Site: brandenburg
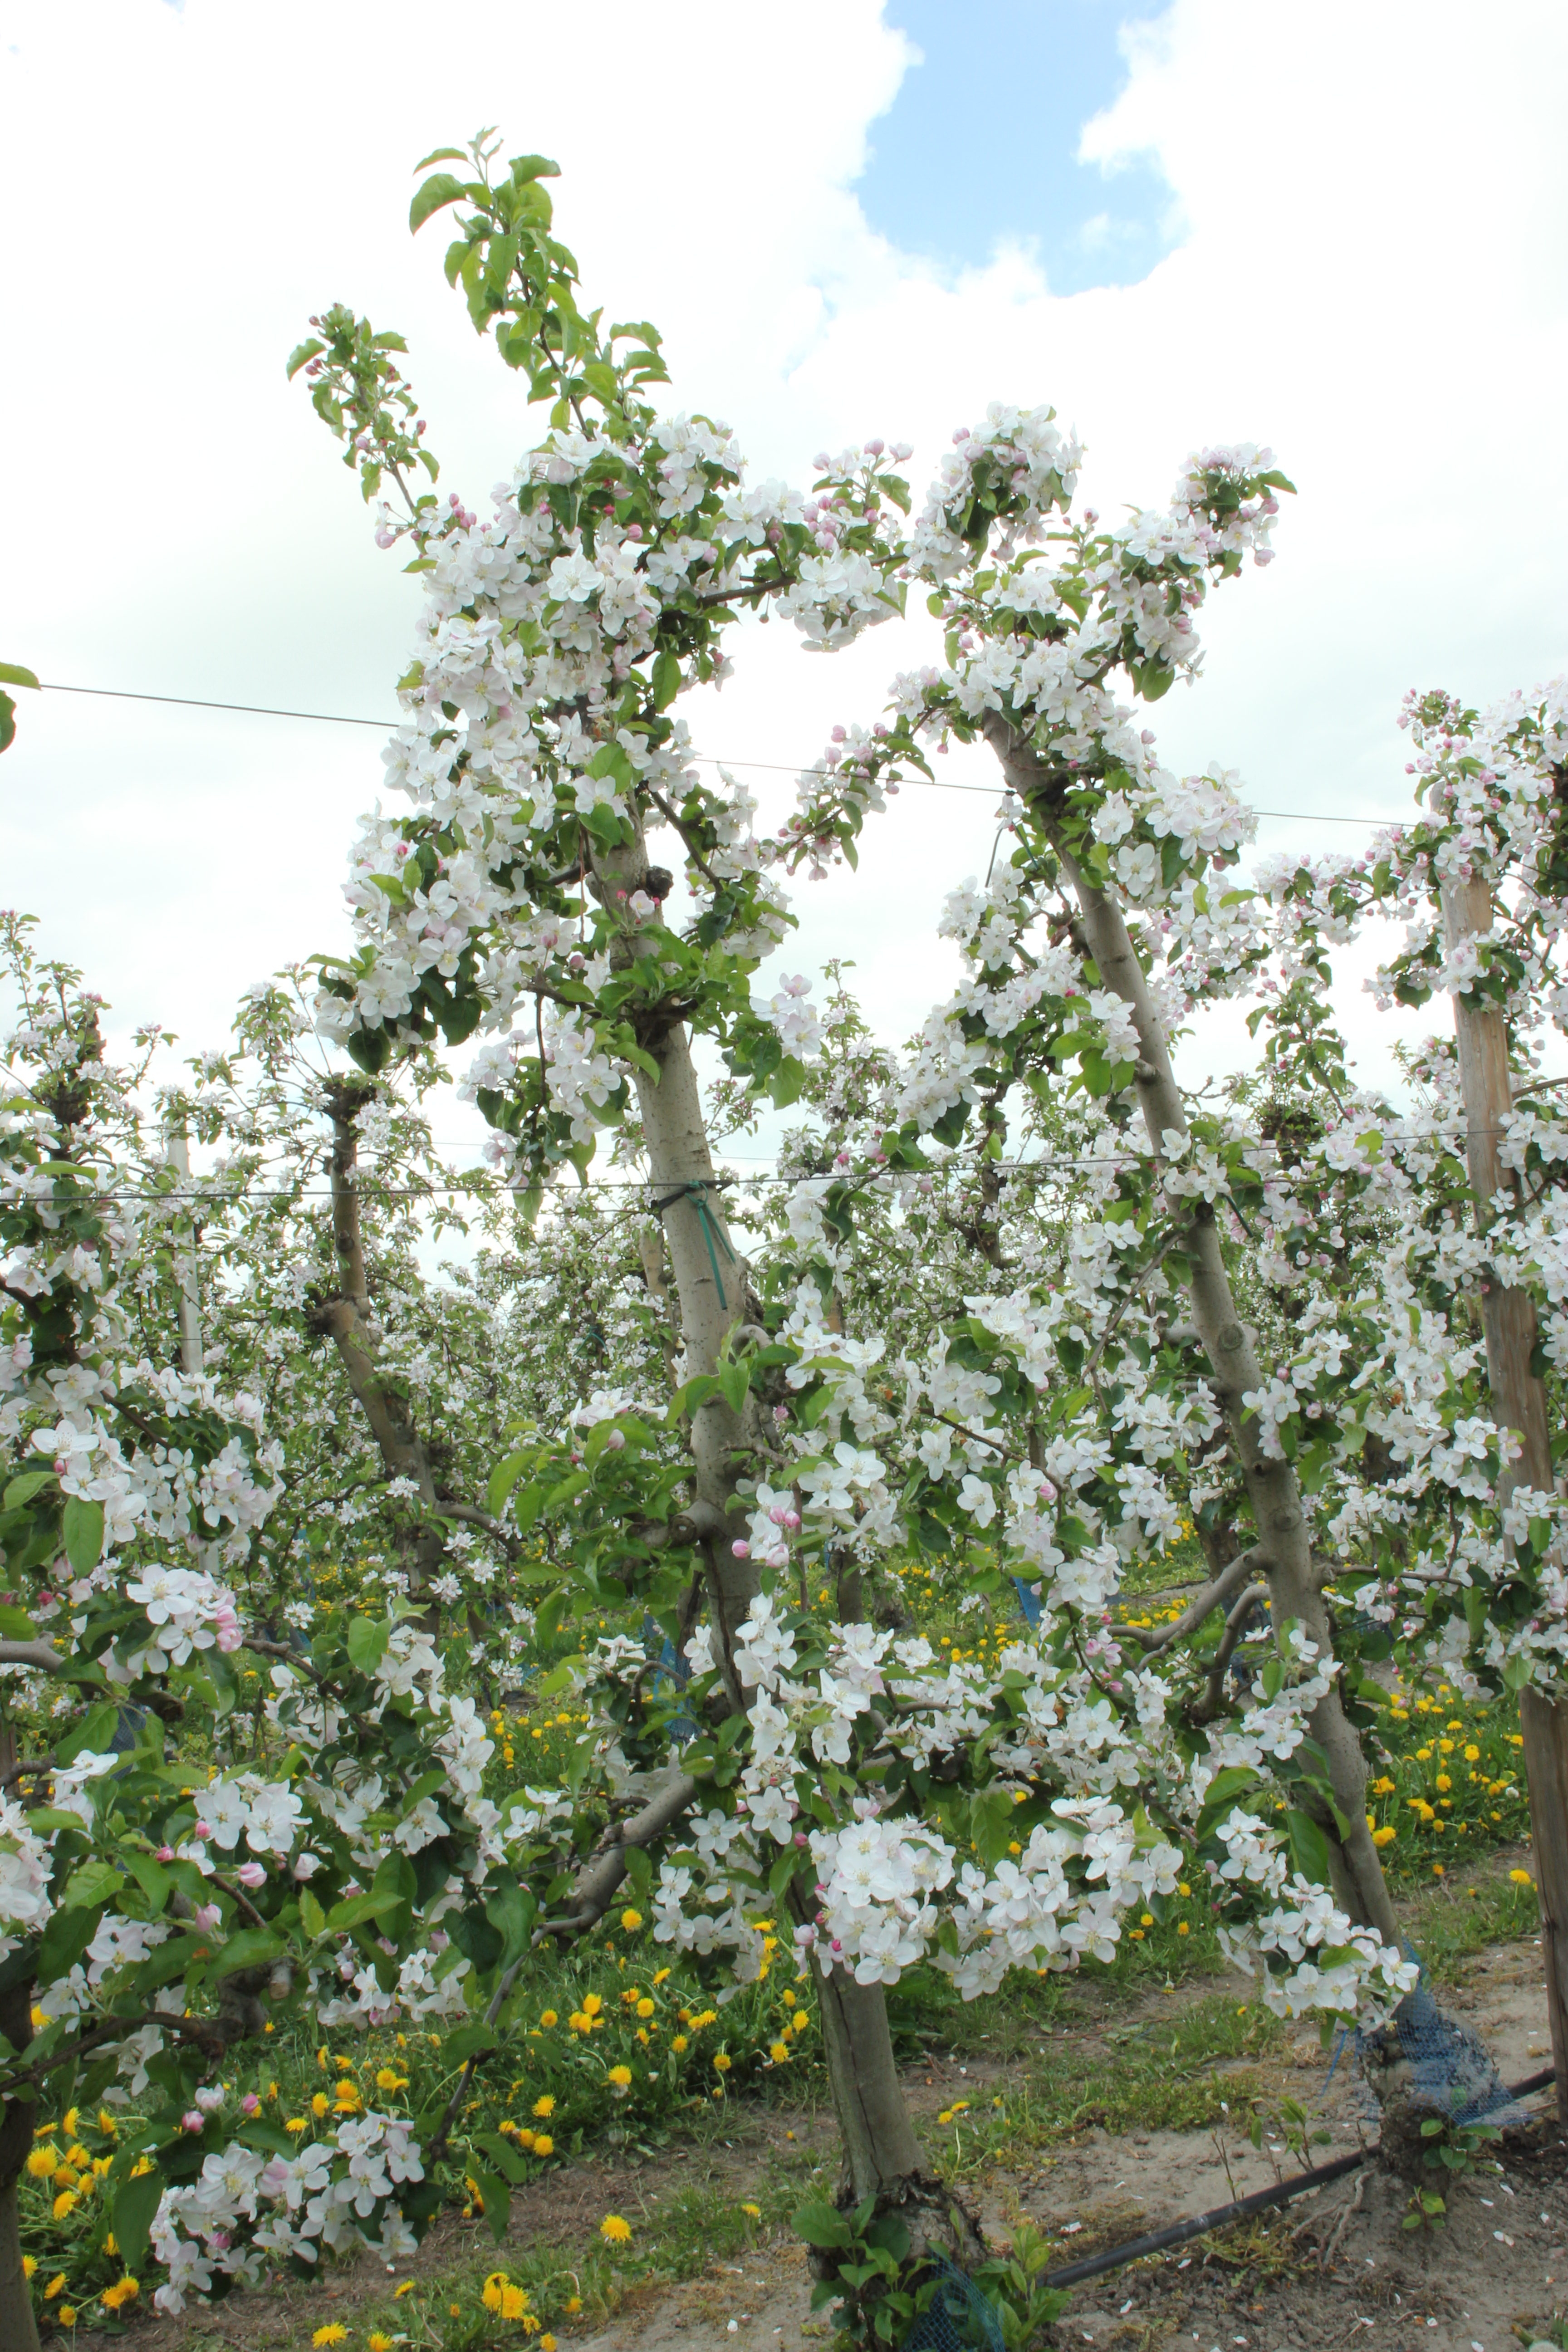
Growth stage (BBCH 65): Flowering